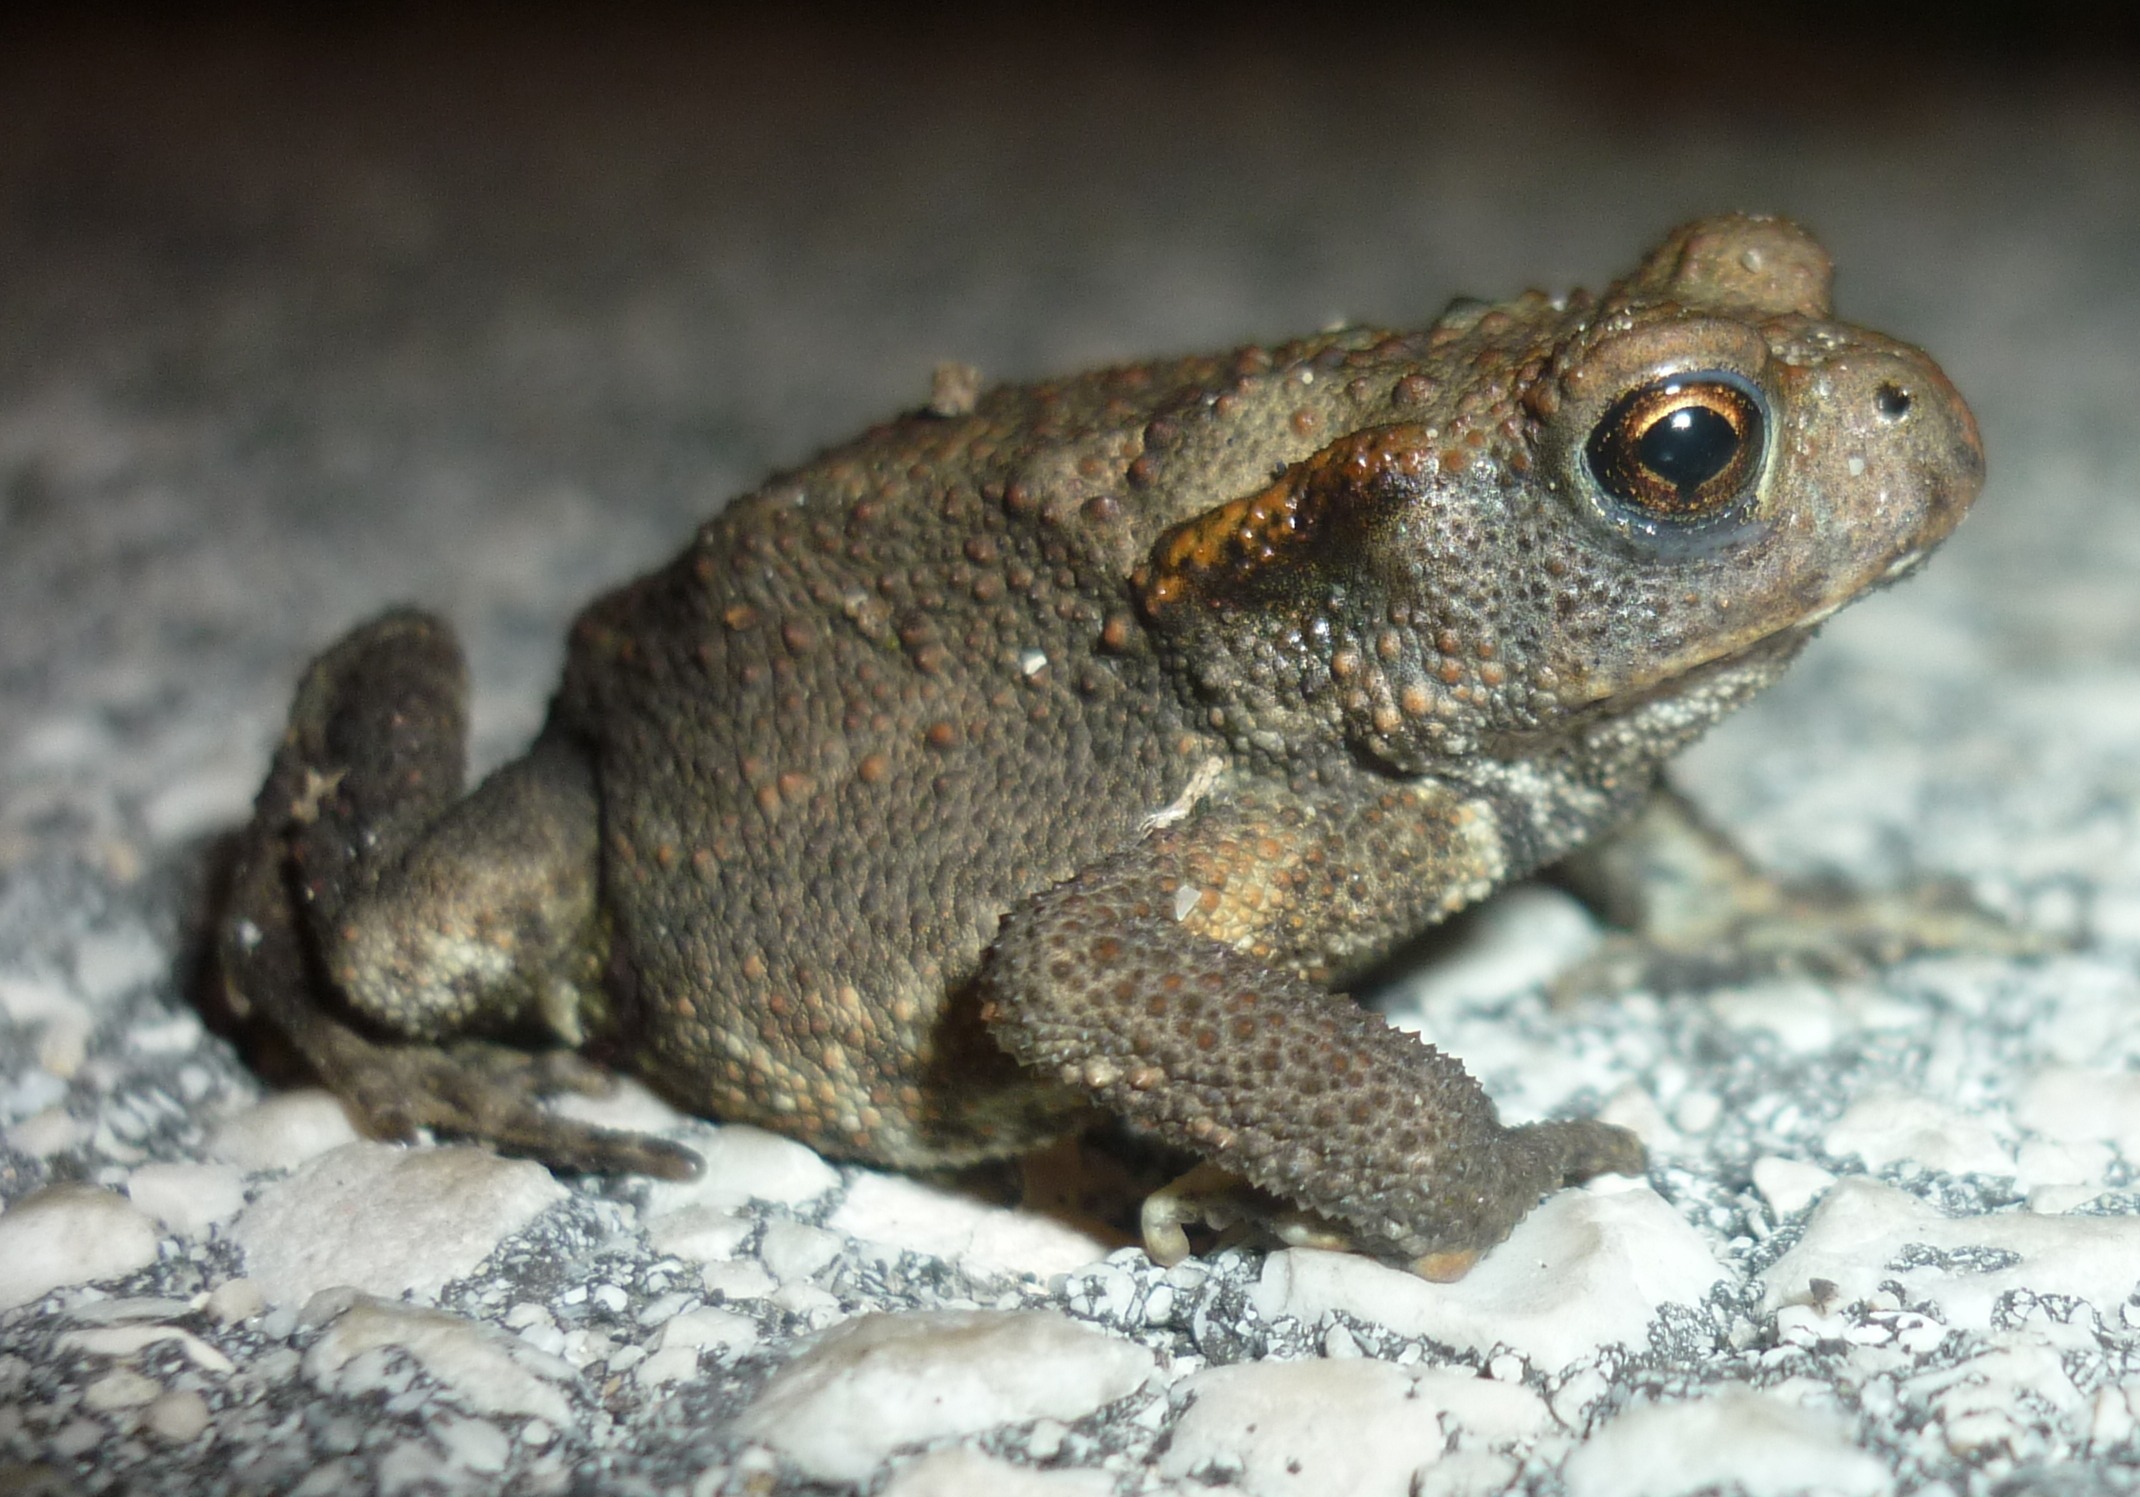
nature, jump, wildlife, frog, toad, amphibian, fauna, vertebrate, amphibians, frogs, rana, agamidae, bullfrog, ranidae